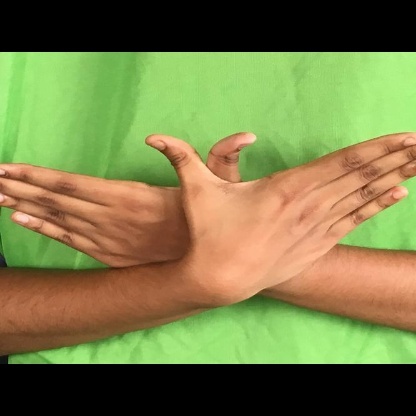
Mudra: Garuda